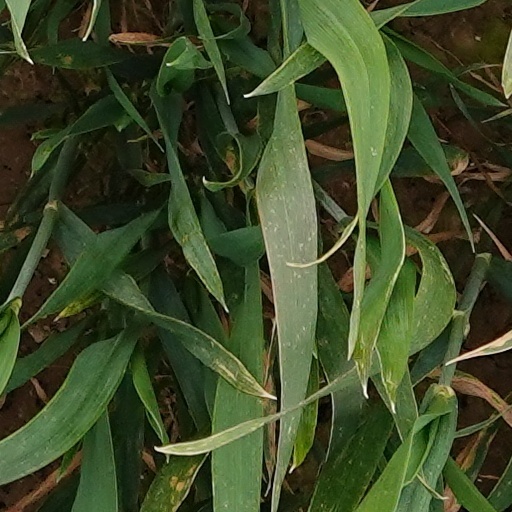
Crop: wheat